Ajmal Ahmady

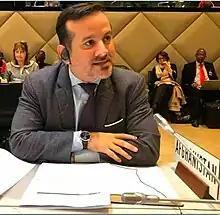
Ajmal Ahmady

Ajmal Ahmady (Persian/Pashto: ) is an Afghan-American economist and politician who formerly served as the Acting Governor of the Central Bank of Afghanistan, Da Afghanistan Bank, the Acting Minister of Commerce and Industry of Afghanistan, the Senior Economic Advisor to the President of Afghanistan, and represented Afghanistan on the Turkmenistan-Afghanistan-Pakistan-India (TAPI) natural gas pipeline.